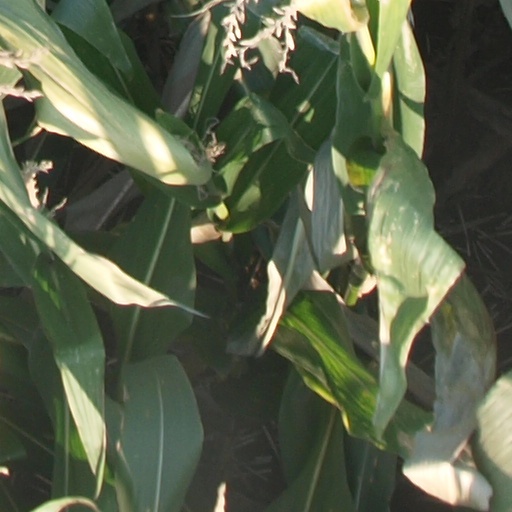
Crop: maize; corn